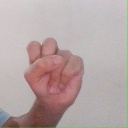
अक्षर: स